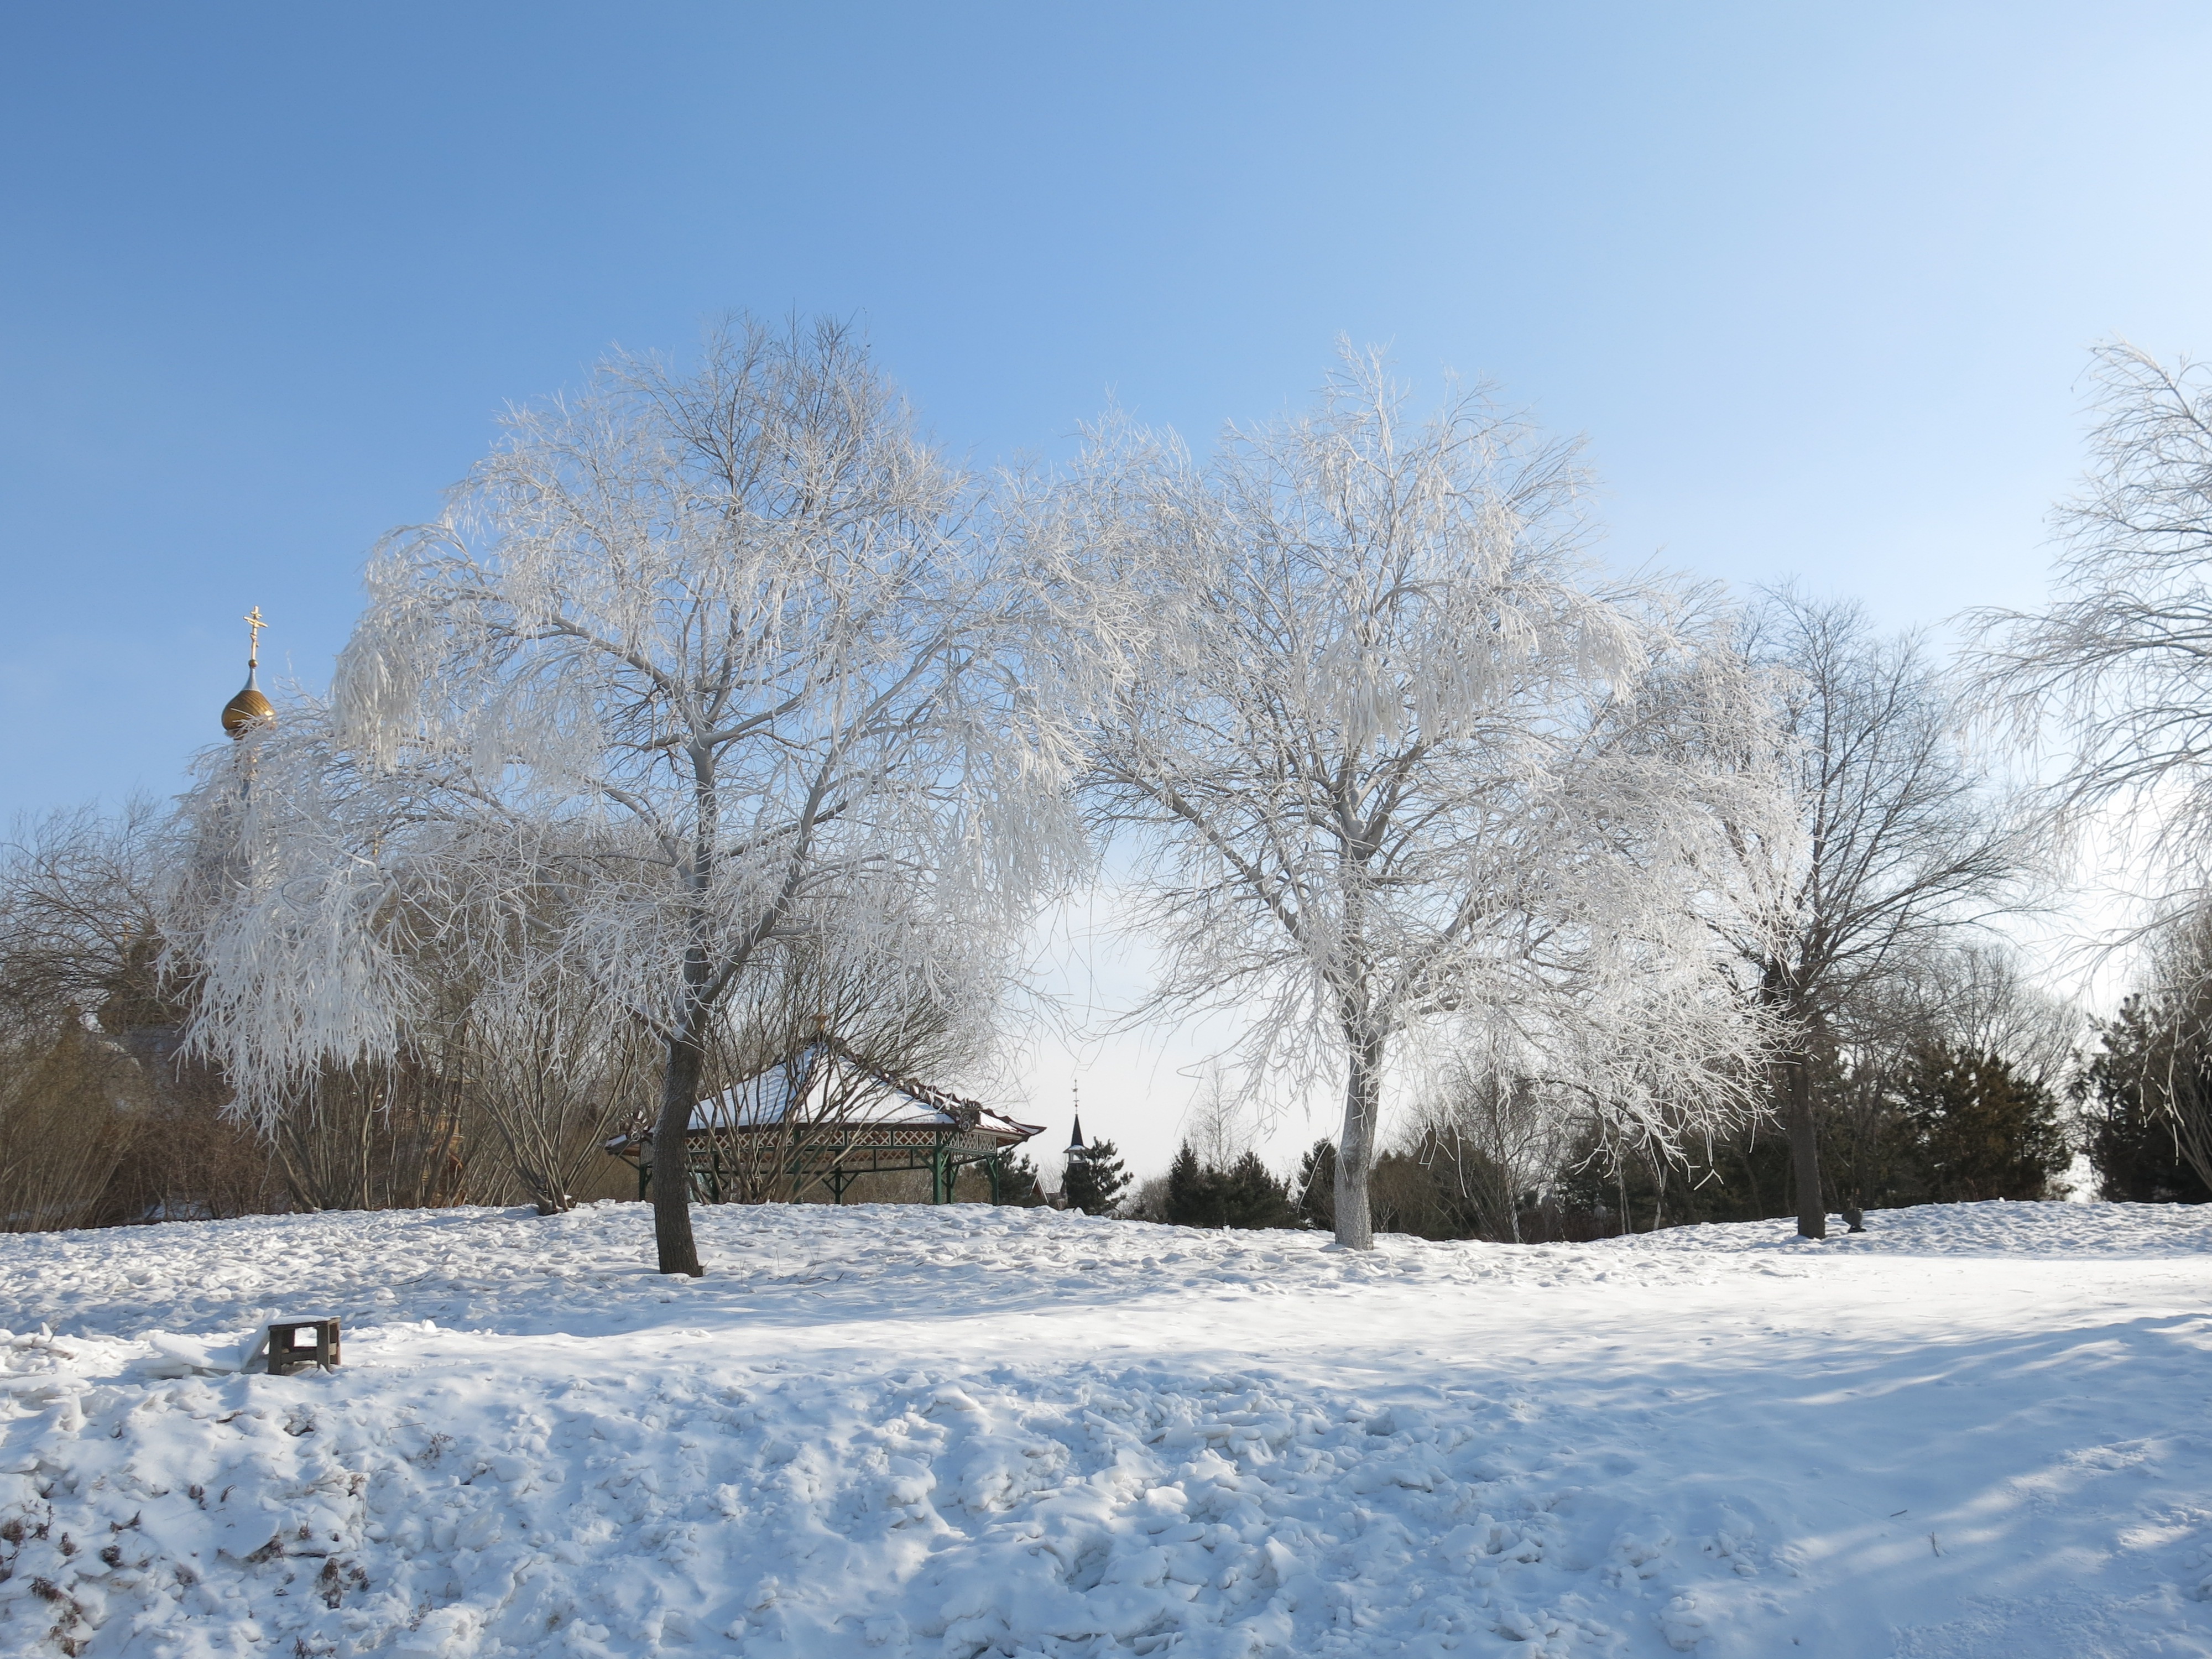
tree, snow, winter, frost, ice, weather, season, blue sky, blizzard, freezing, snow and ice, woody plant, hanging tree